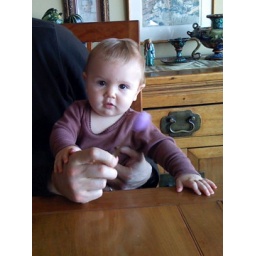
lovely girl in brown